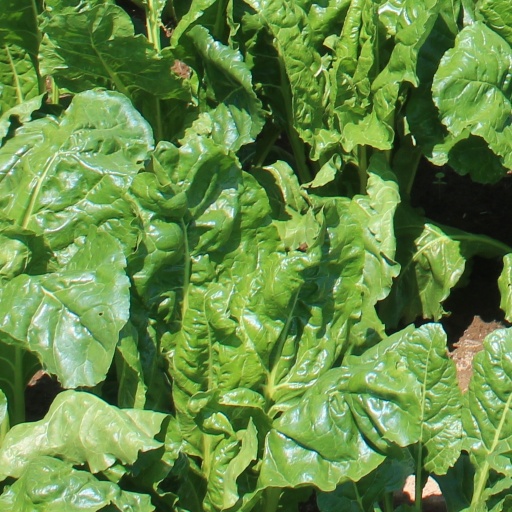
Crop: sugar beet